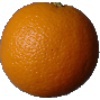
Label: Orange 1